List of goalscoring goalkeepers

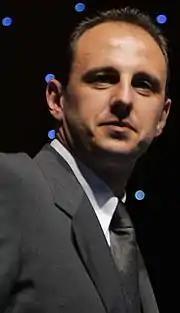
Rogério Ceni has scored more goals than any other goalkeeper.

Goals scored by goalkeepers are a somewhat rare event in football. Goalkeepers spend the majority of a match in the penalty area of their own team, a marked area around the goal they are defending in which they can handle the ball, in order to defend their goal. It is highly unusual for a goalkeeper to move far beyond this area and join an attack, as this leaves the defence vulnerable to long-distance attempts until the goalkeeper can return to defend it.